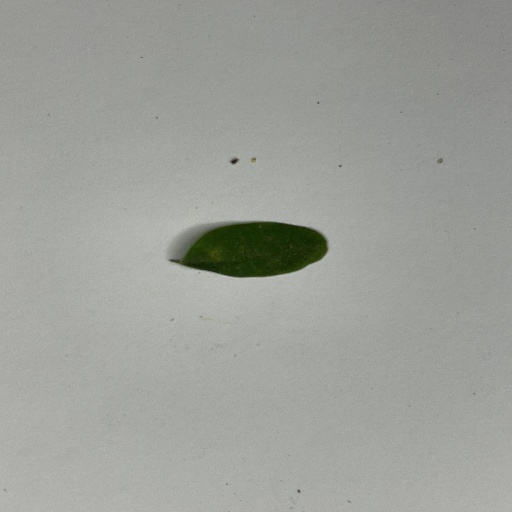
Species: Sojina
Leaf condition: Bacterial Spot